Freedom High School (Wisconsin)

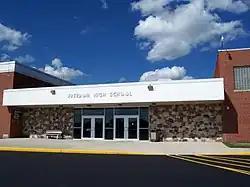
Entrance

Freedom High School (FHS) is a public high school in Freedom, Outagamie County, Wisconsin, United States. It is part of the Freedom Area School District.